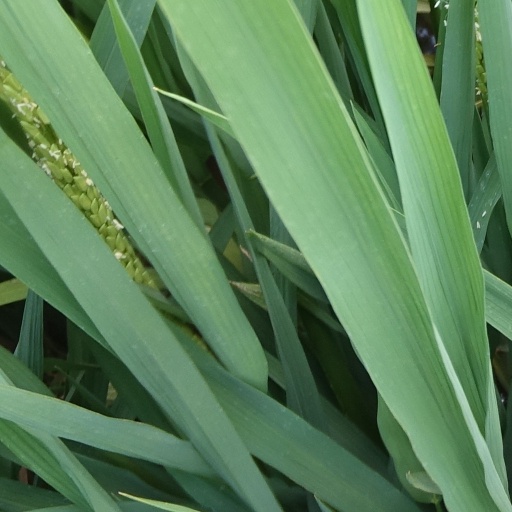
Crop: rice